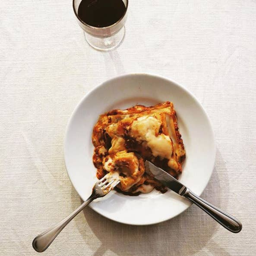
a freezer of food can make all the difference when you 're running low on energy .